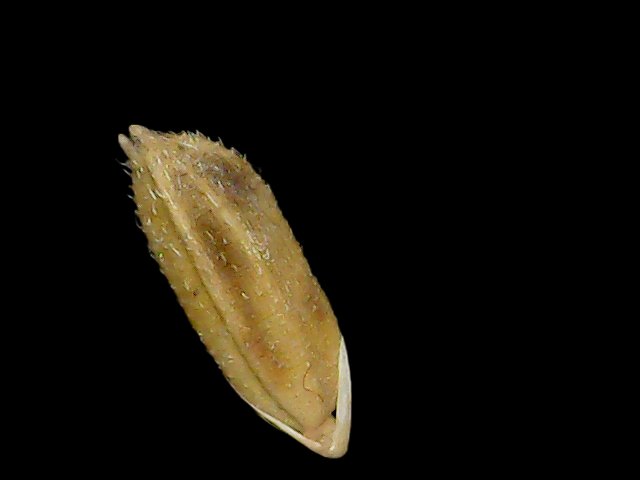
Rice variety: Bd95